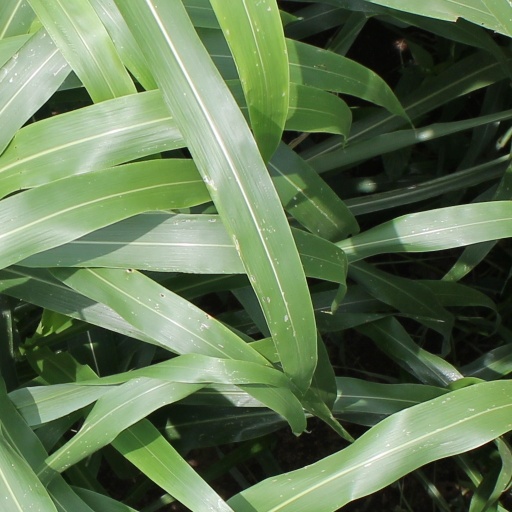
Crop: sorghum